Mridangam

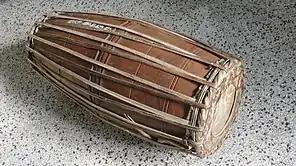
Mridangam

The mridangam is a double-sided drum whose body is usually made using a hollowed piece of jackfruit wood about an inch thick. The two mouths or apertures of the drum are covered with a goat, cow or buffalo skin and laced to each other with leather straps along the length of the drum. These straps are put into a state of high tension to stretch out the circular membranes on either side of the hull, allowing them to resonate when struck. These two membranes are dissimilar in diameter to allow for the production of both bass and treble sounds from the same drum.